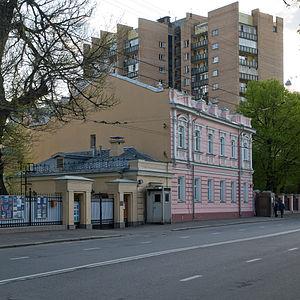
Ceci est une liste des représentations diplomatiques en Russie. En tant que plus grand pays du monde, membre permanent du Conseil de sécurité des Nations Unies, puissance régionale en Europe et en Asie et principal État successeur de l'Union soviétique, la Fédération de Russie accueille une importante communauté diplomatique dans sa capitale, Moscou. Moscou abrite 148 ambassades, de nombreux pays ont également des consulats généraux et des consulats dans tout le pays.